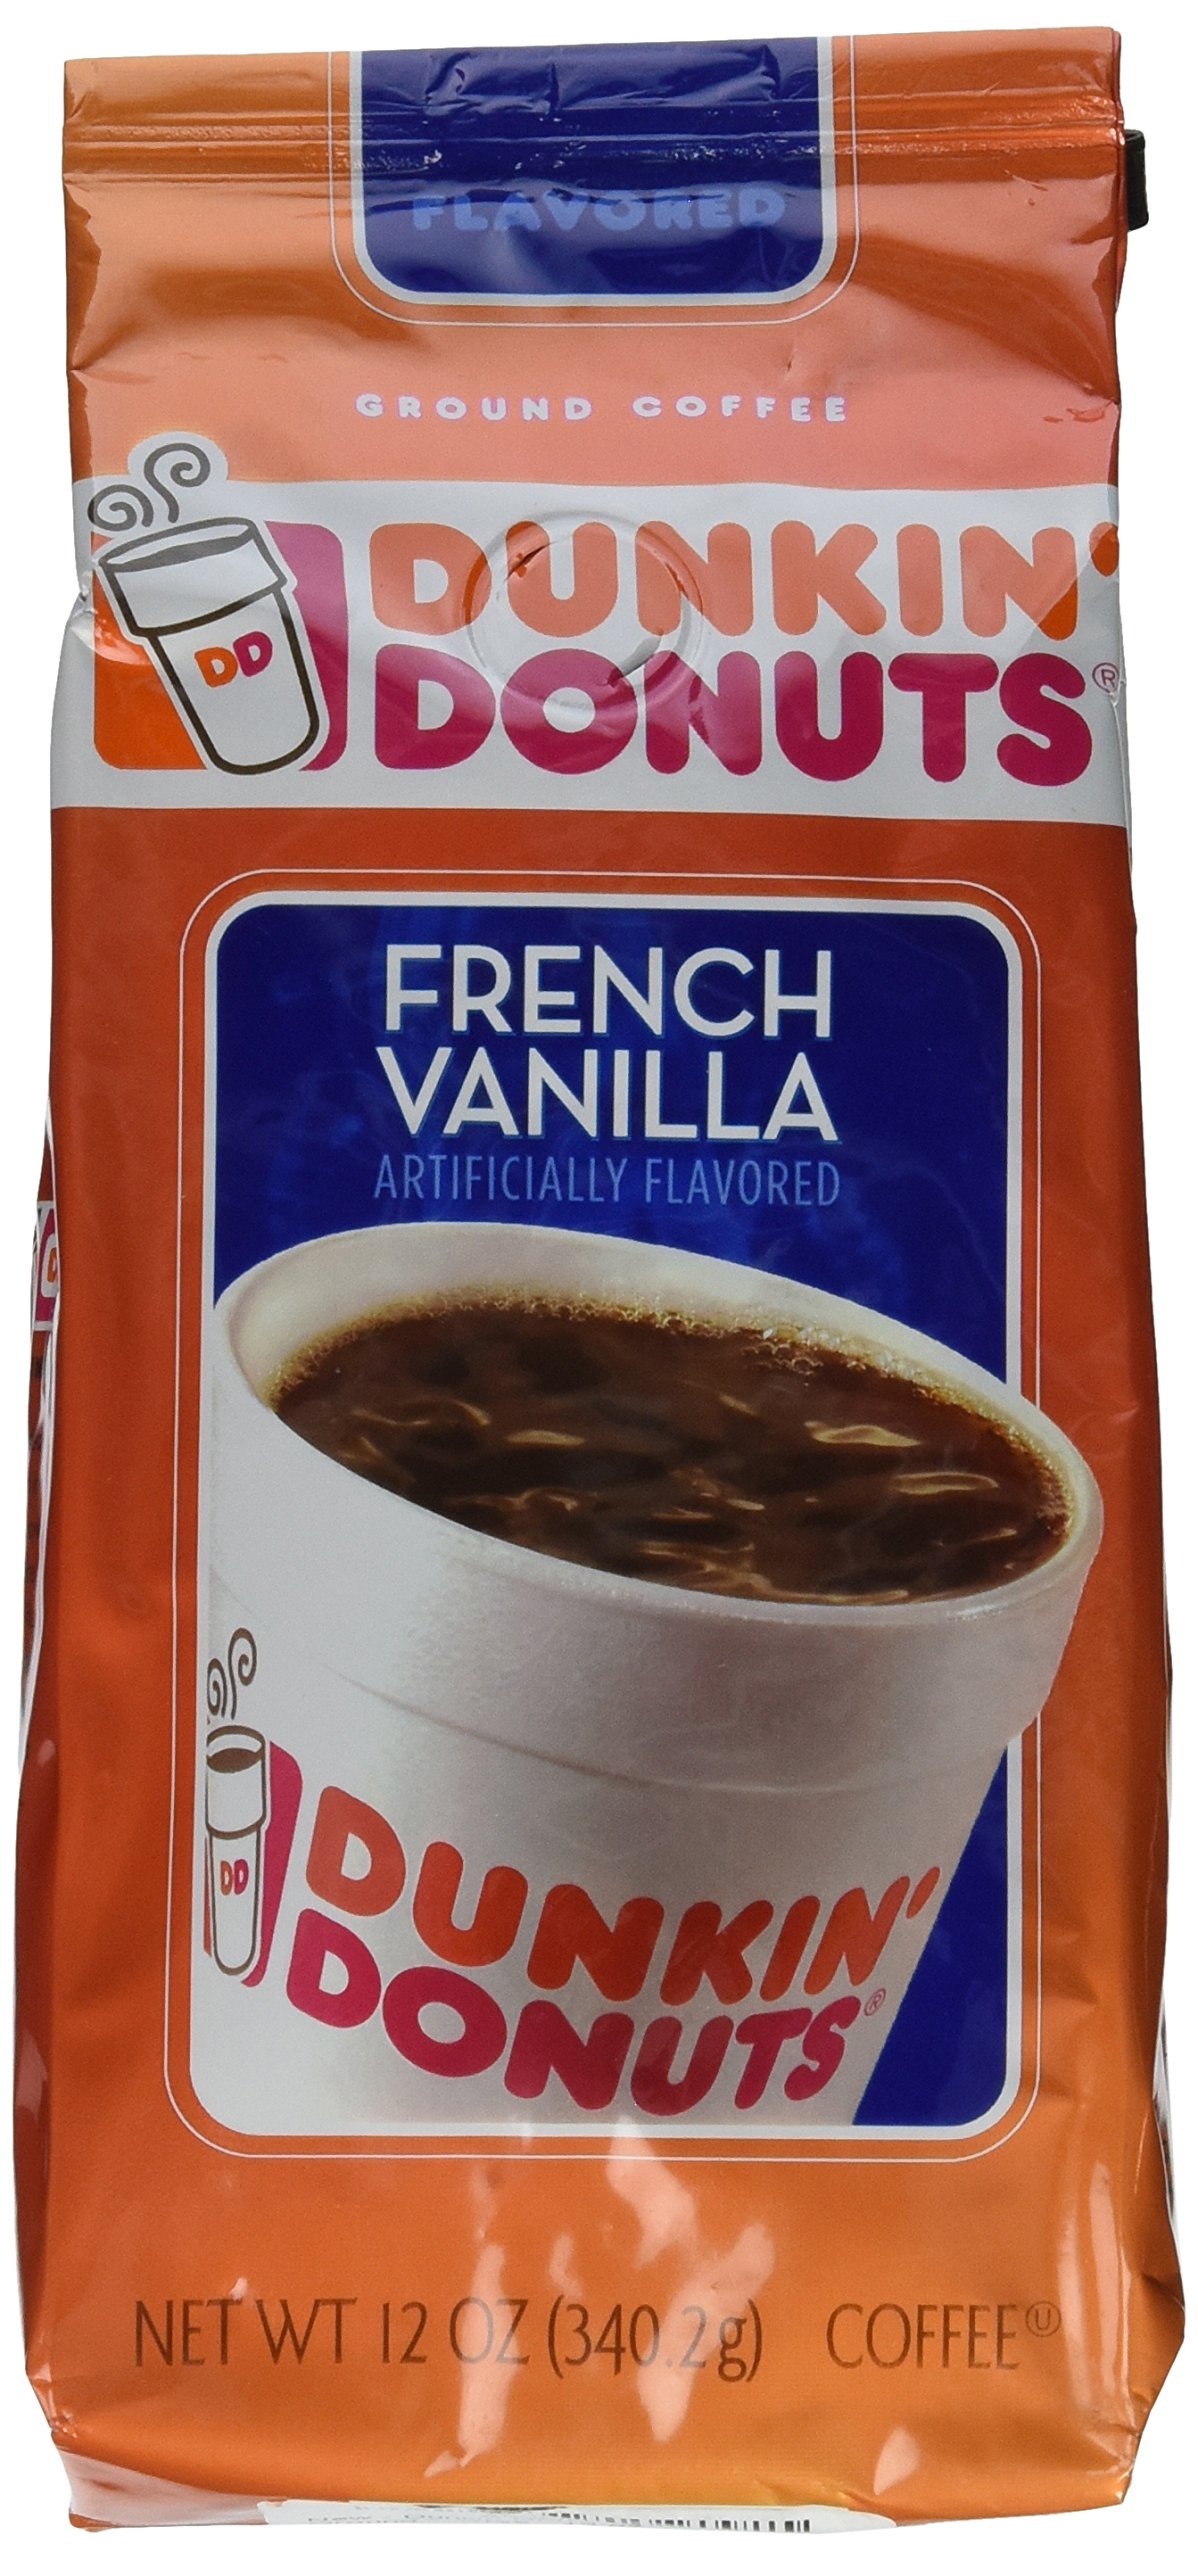
Item Name: Dunkin' Donuts French Vanilla Ground Coffee, 12 oz
Bullet Point 1: Dunkin' Donut Coffee
Bullet Point 2: French Vanilla
Bullet Point 3: 100% Premium Arabica Coffee
Bullet Point 4: Makes up to 40 6 oz cups of coffee
Product Description: Your mug never had it so good. Spoil your morning cup with Dunkin&apos; Donuts smooth, flavorful French vanilla flavored ground coffee at home. This 100 percent Arabica ground coffee is the same rich smooth coffee made from premium beans that you enjoy with your favorite donuts. Treat yourself and your guests to relaxing breaks with this French vanilla flavored ground coffee. It is delicious on its own or paired with deserts. This 12-ounce package makes up to 40 six-ounce cups of authentic Dunkin&apos; Donut coffee.
Value: 12.0
Unit: oz

Price: 10.99